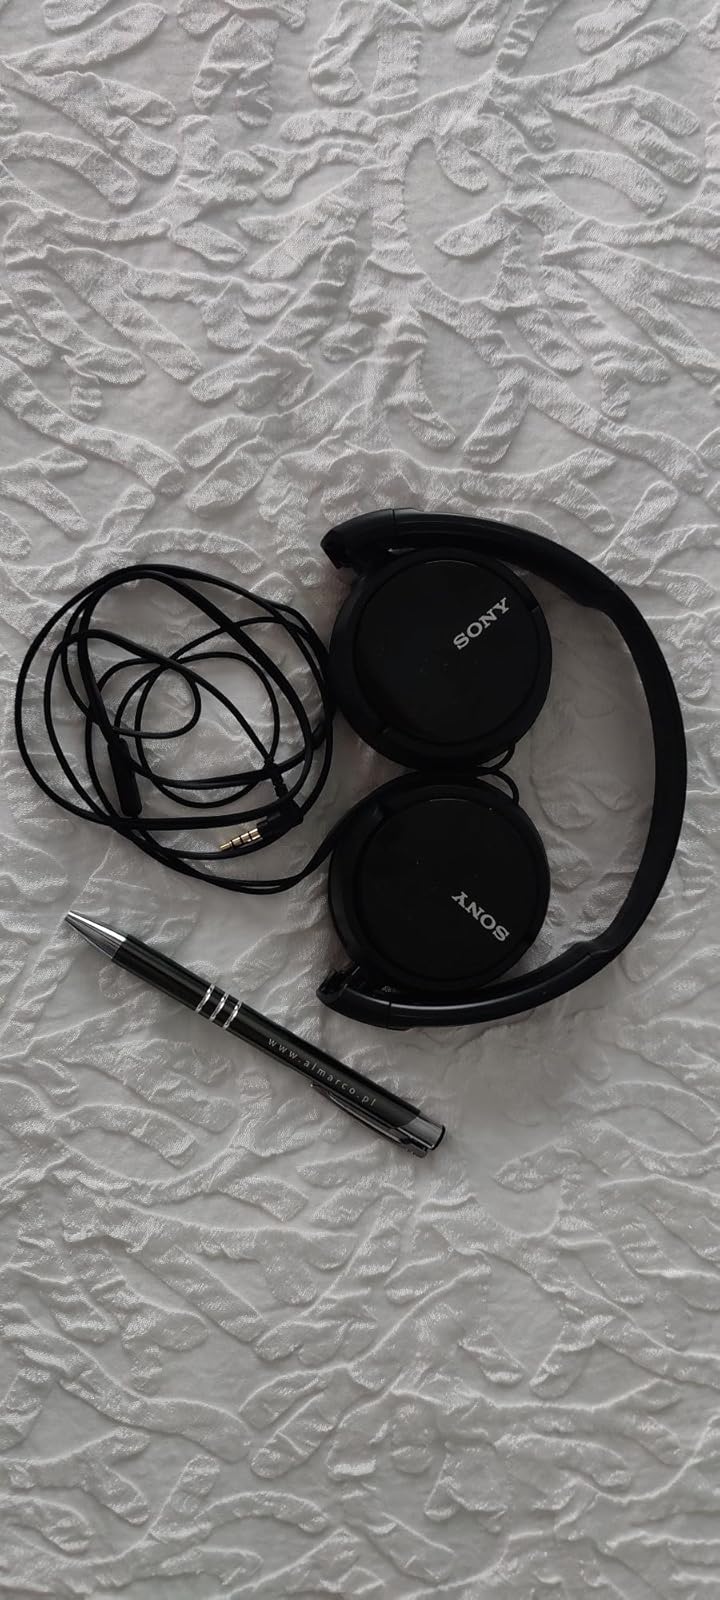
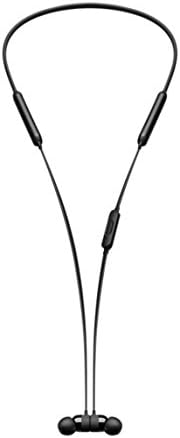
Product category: headphones
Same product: no